Aaron Shikler

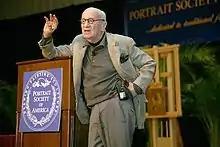
Aaron Shikler at The Art of the Portrait Conference, 10th Anniversary Celebration

Aaron Abraham Shikler (March 18, 1922 – November 12, 2015) was an American artist noted for portraits of American statesmen, such as the official portrait of John F. Kennedy, and celebrities such as Jane Engelhard and Sister Parish.